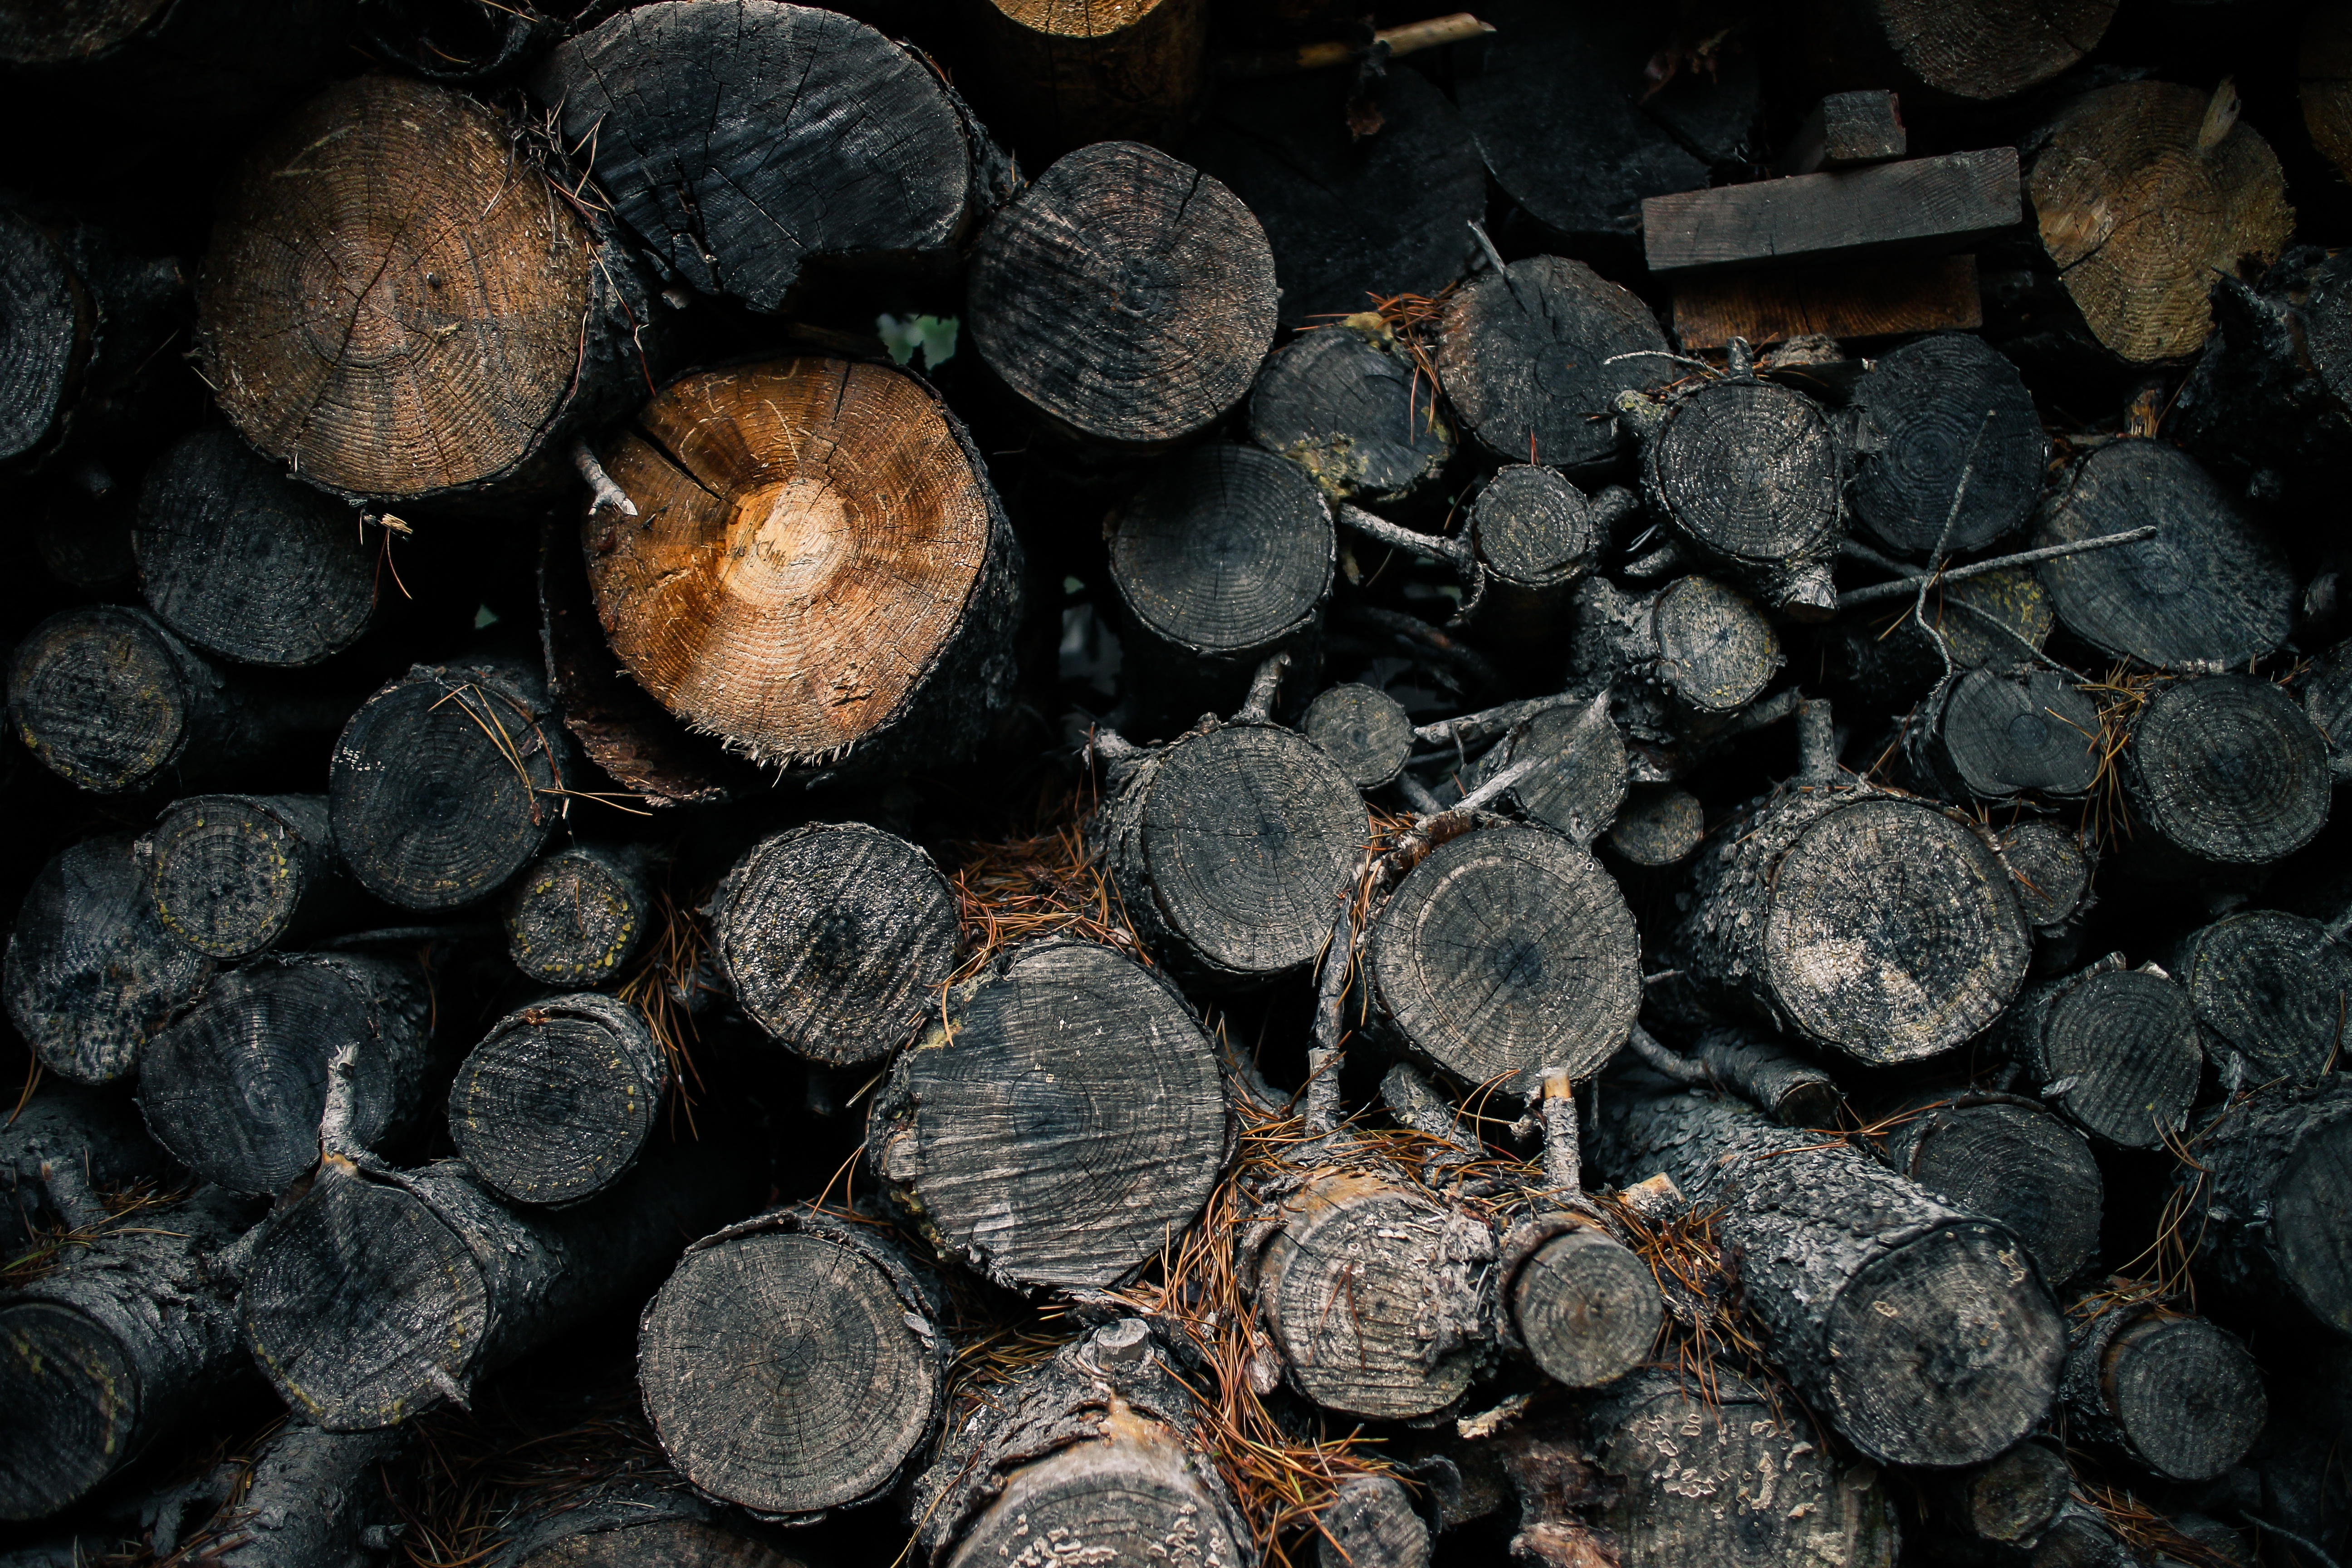
tree, nature, rock, plant, wood, leaf, flower, trunk, soil, close up, macro photography, woody plant